Hercules Brabazon Brabazon

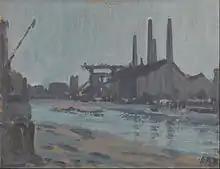
"Landscape with Industrial Buildings by a River", ca. 1890

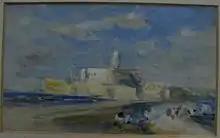
A coastal scene, believed to be Mont Saint-Michel

Brabazon was the younger son of Hercules Sharpe and his wife, Anne Mary, the daughter of Sir Anthony Brabazon, 1st Bt. Initially raised in Paris, he moved with his family to Oaklands, an estate near Sedlescombe, East Sussex, in 1832. He attended Harrow School, the École Privat, Geneva, and Trinity College, Cambridge, graduating with a B.A. in mathematics in 1844.